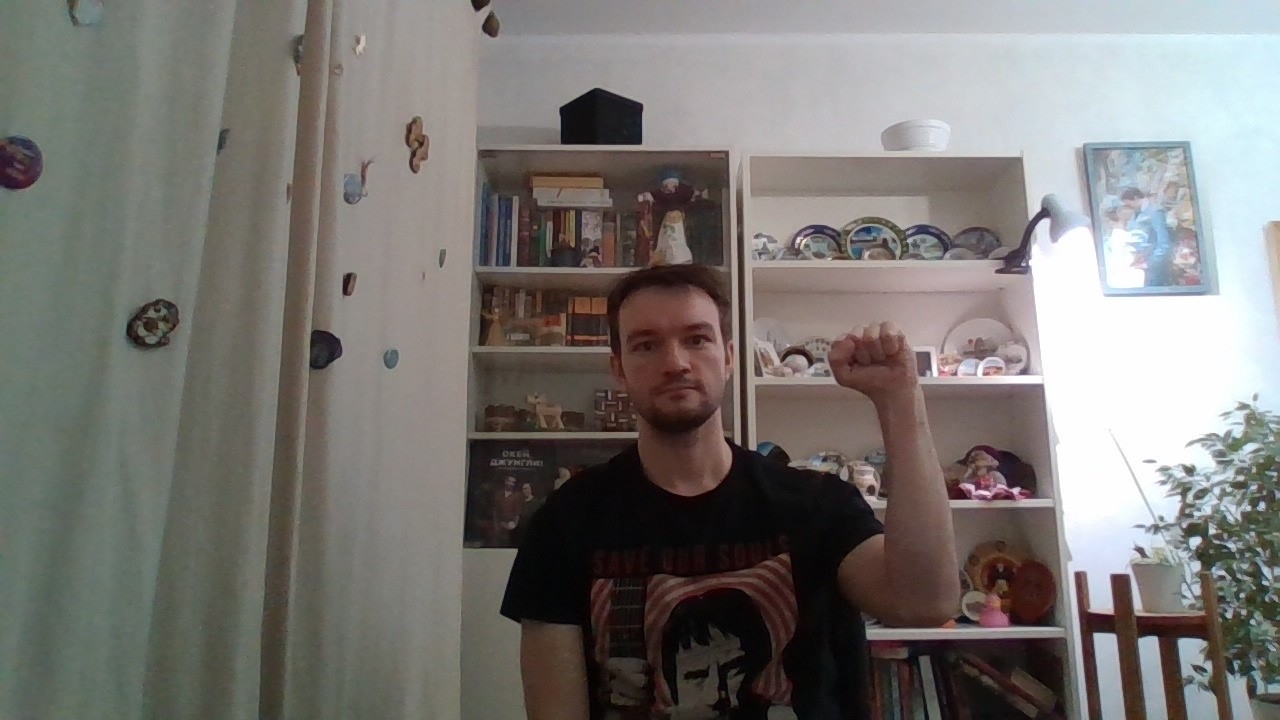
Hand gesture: fist